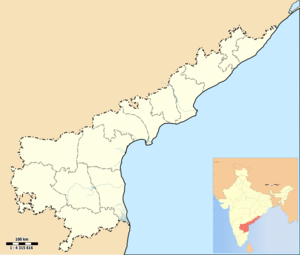
La centrale de Vijayawada est une centrale thermique alimentée au charbon située dans l'état du Andhra Pradesh en Inde.
La centrale de Kothagudem est une centrale thermique alimentée au charbon située dans l'état du Andhra Pradesh en Inde.
La mine de Kothagudem est une mine à ciel ouvert de charbon située en Inde.